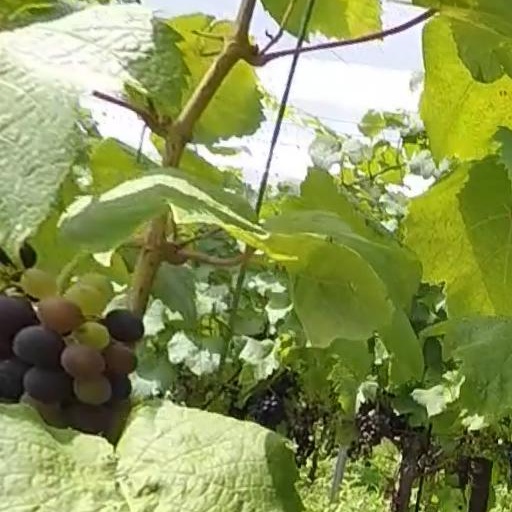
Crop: grape